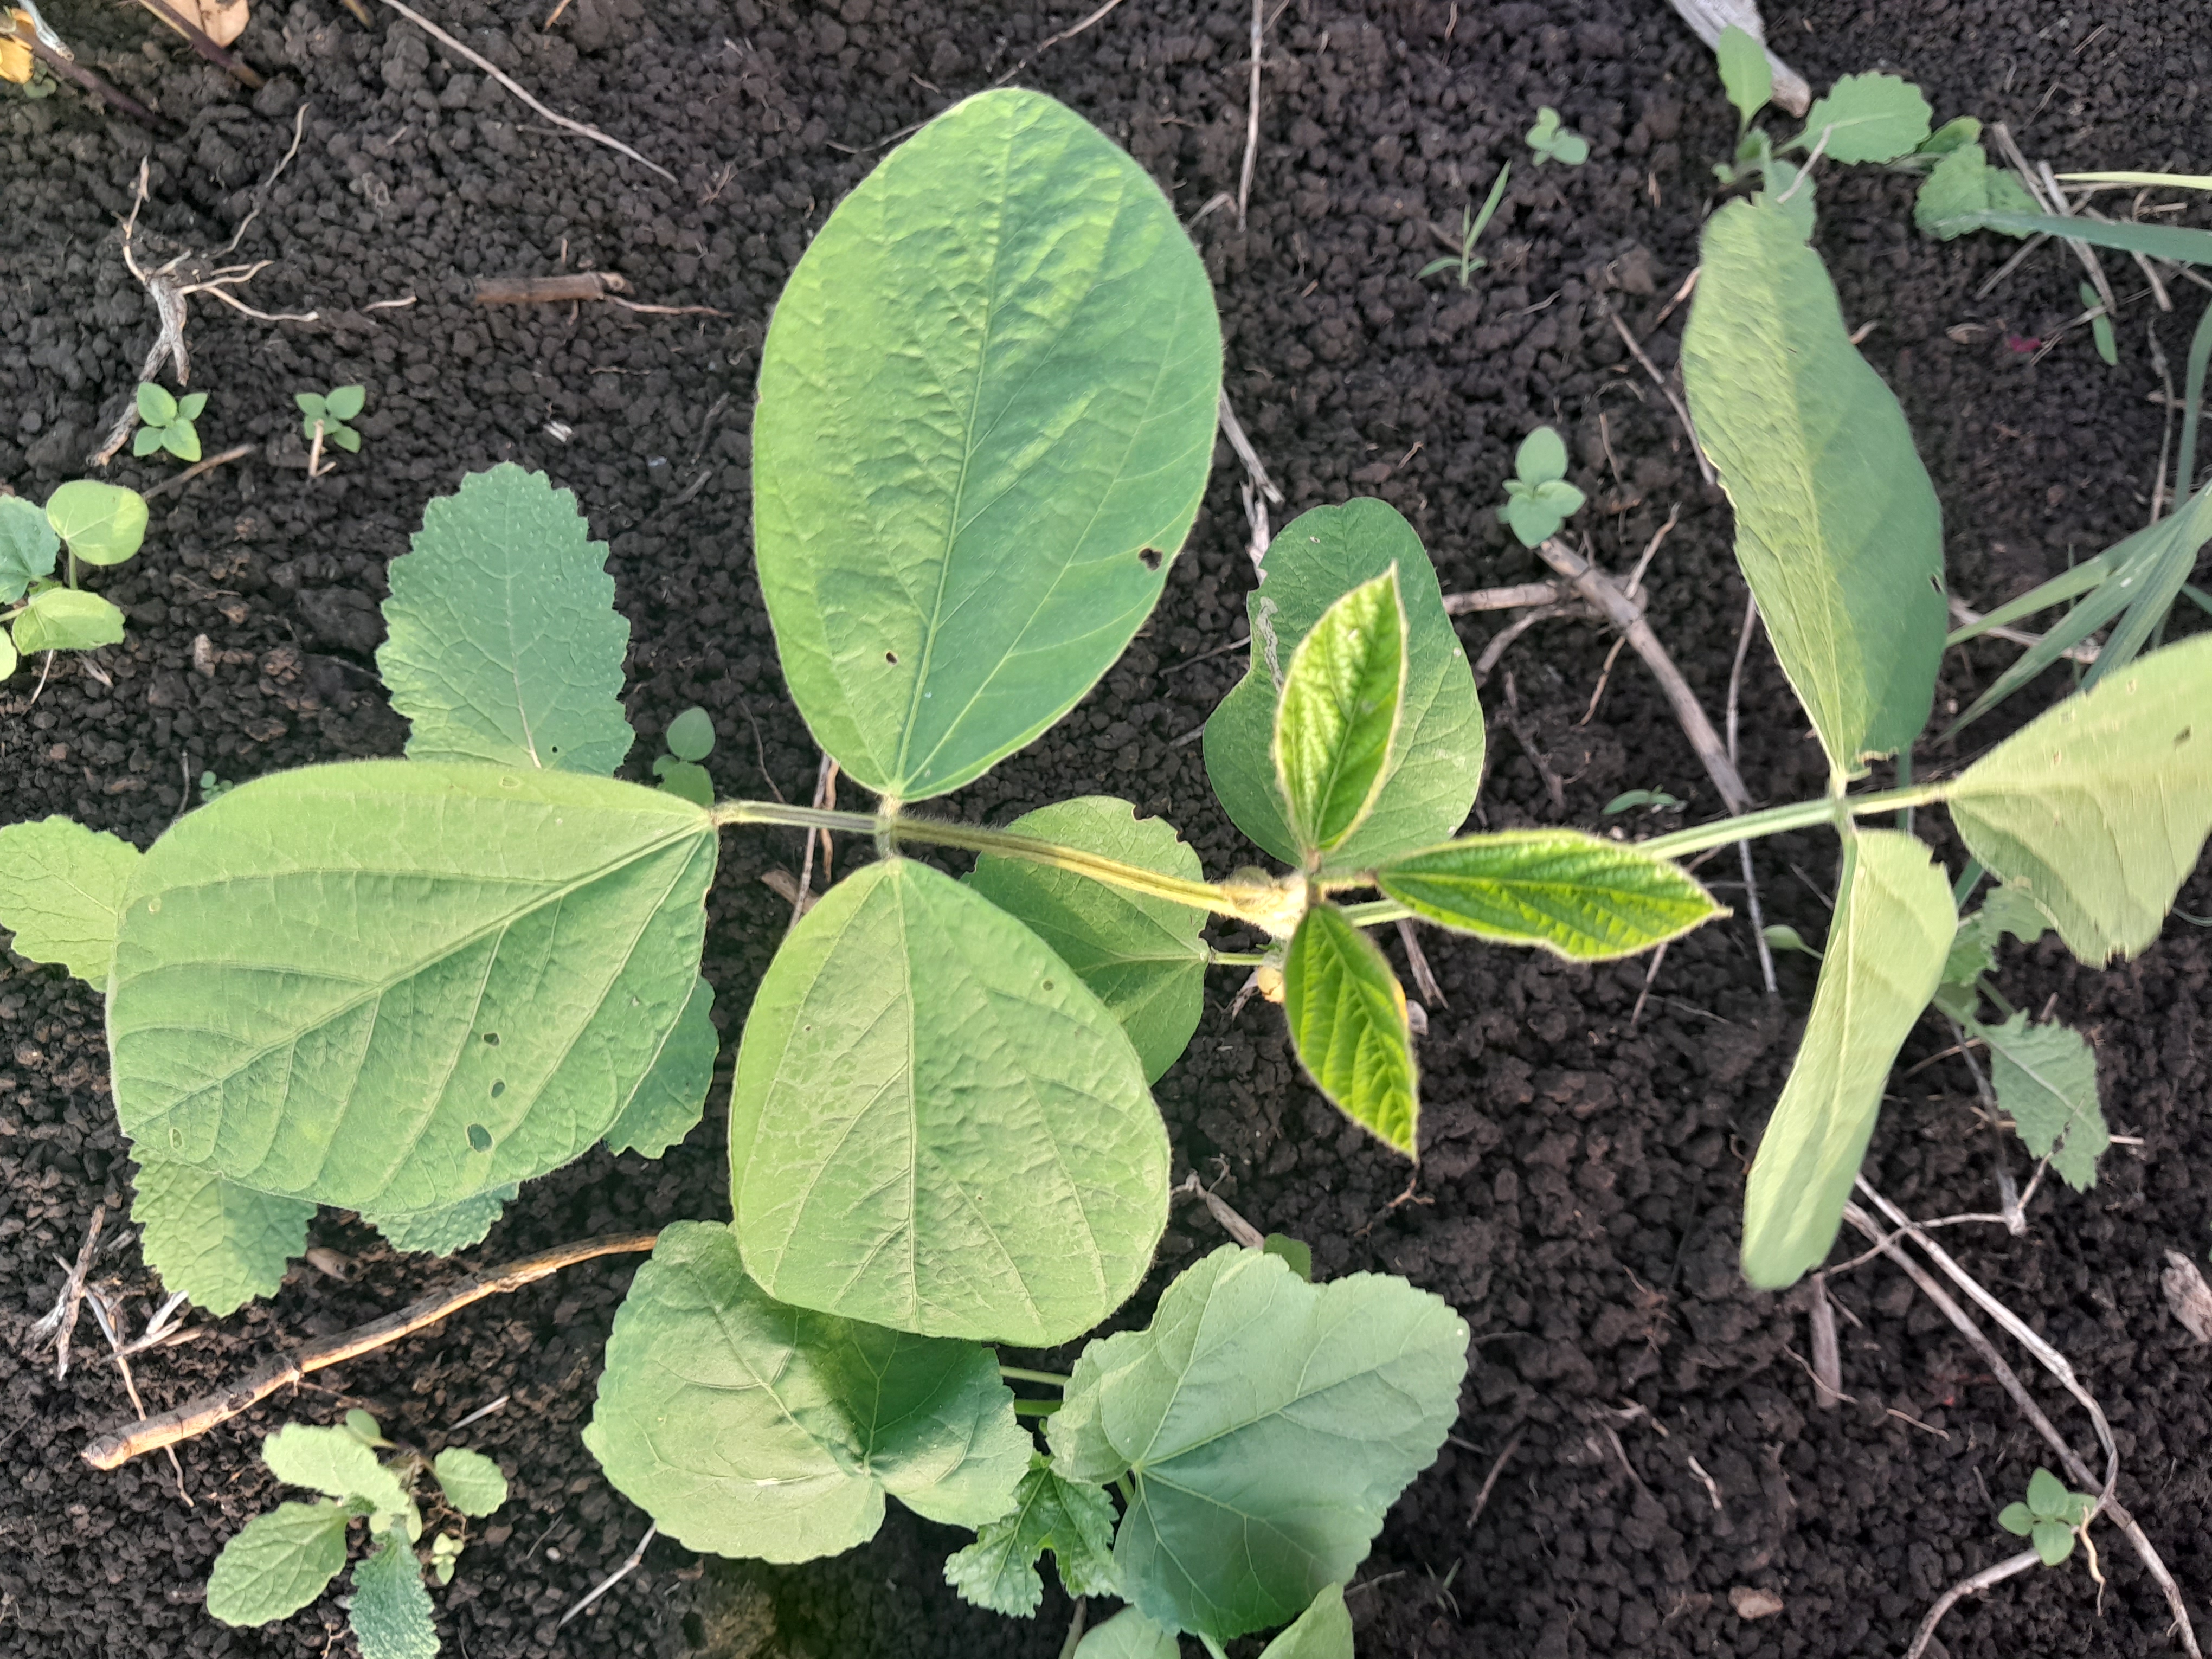
Label: Healthy